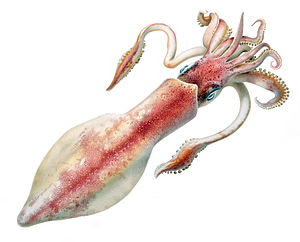
Loligoblæksprutte
Loligoblæksprutten er en tiarmet blæksprutte, der bl.a. lever i danske farvande. Den er fritsvømmende og færdes ofte i stimer. Blæksprutteringe er typisk kød fra denne eller lignende arter.